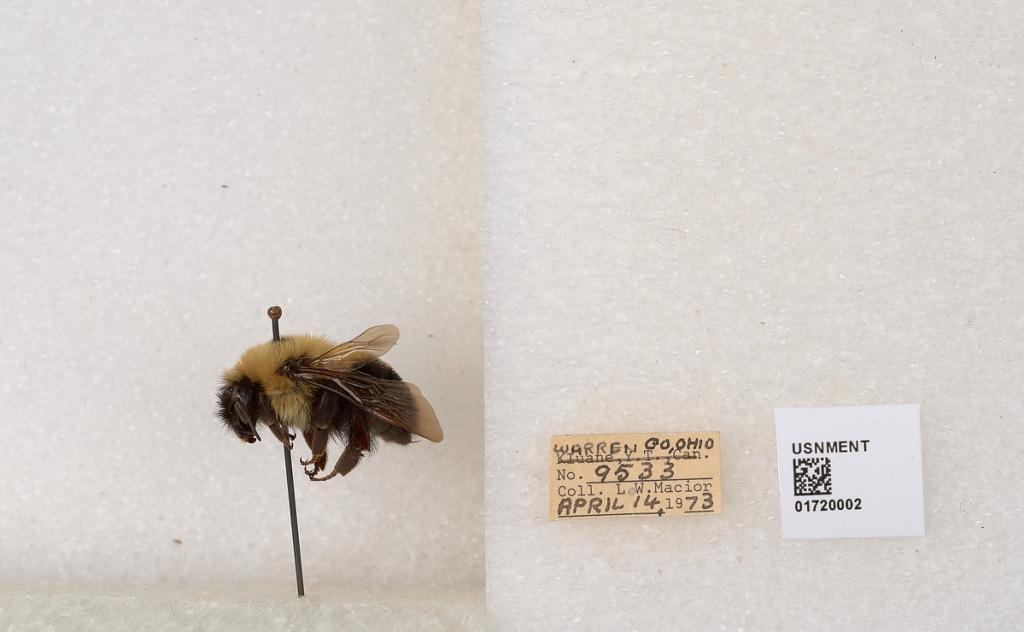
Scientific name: Bombus bimaculatus Cresson
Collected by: L. Macior
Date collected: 1973-4-14
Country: United States
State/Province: Ohio
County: Warren
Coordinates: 39.4276, -84.1668